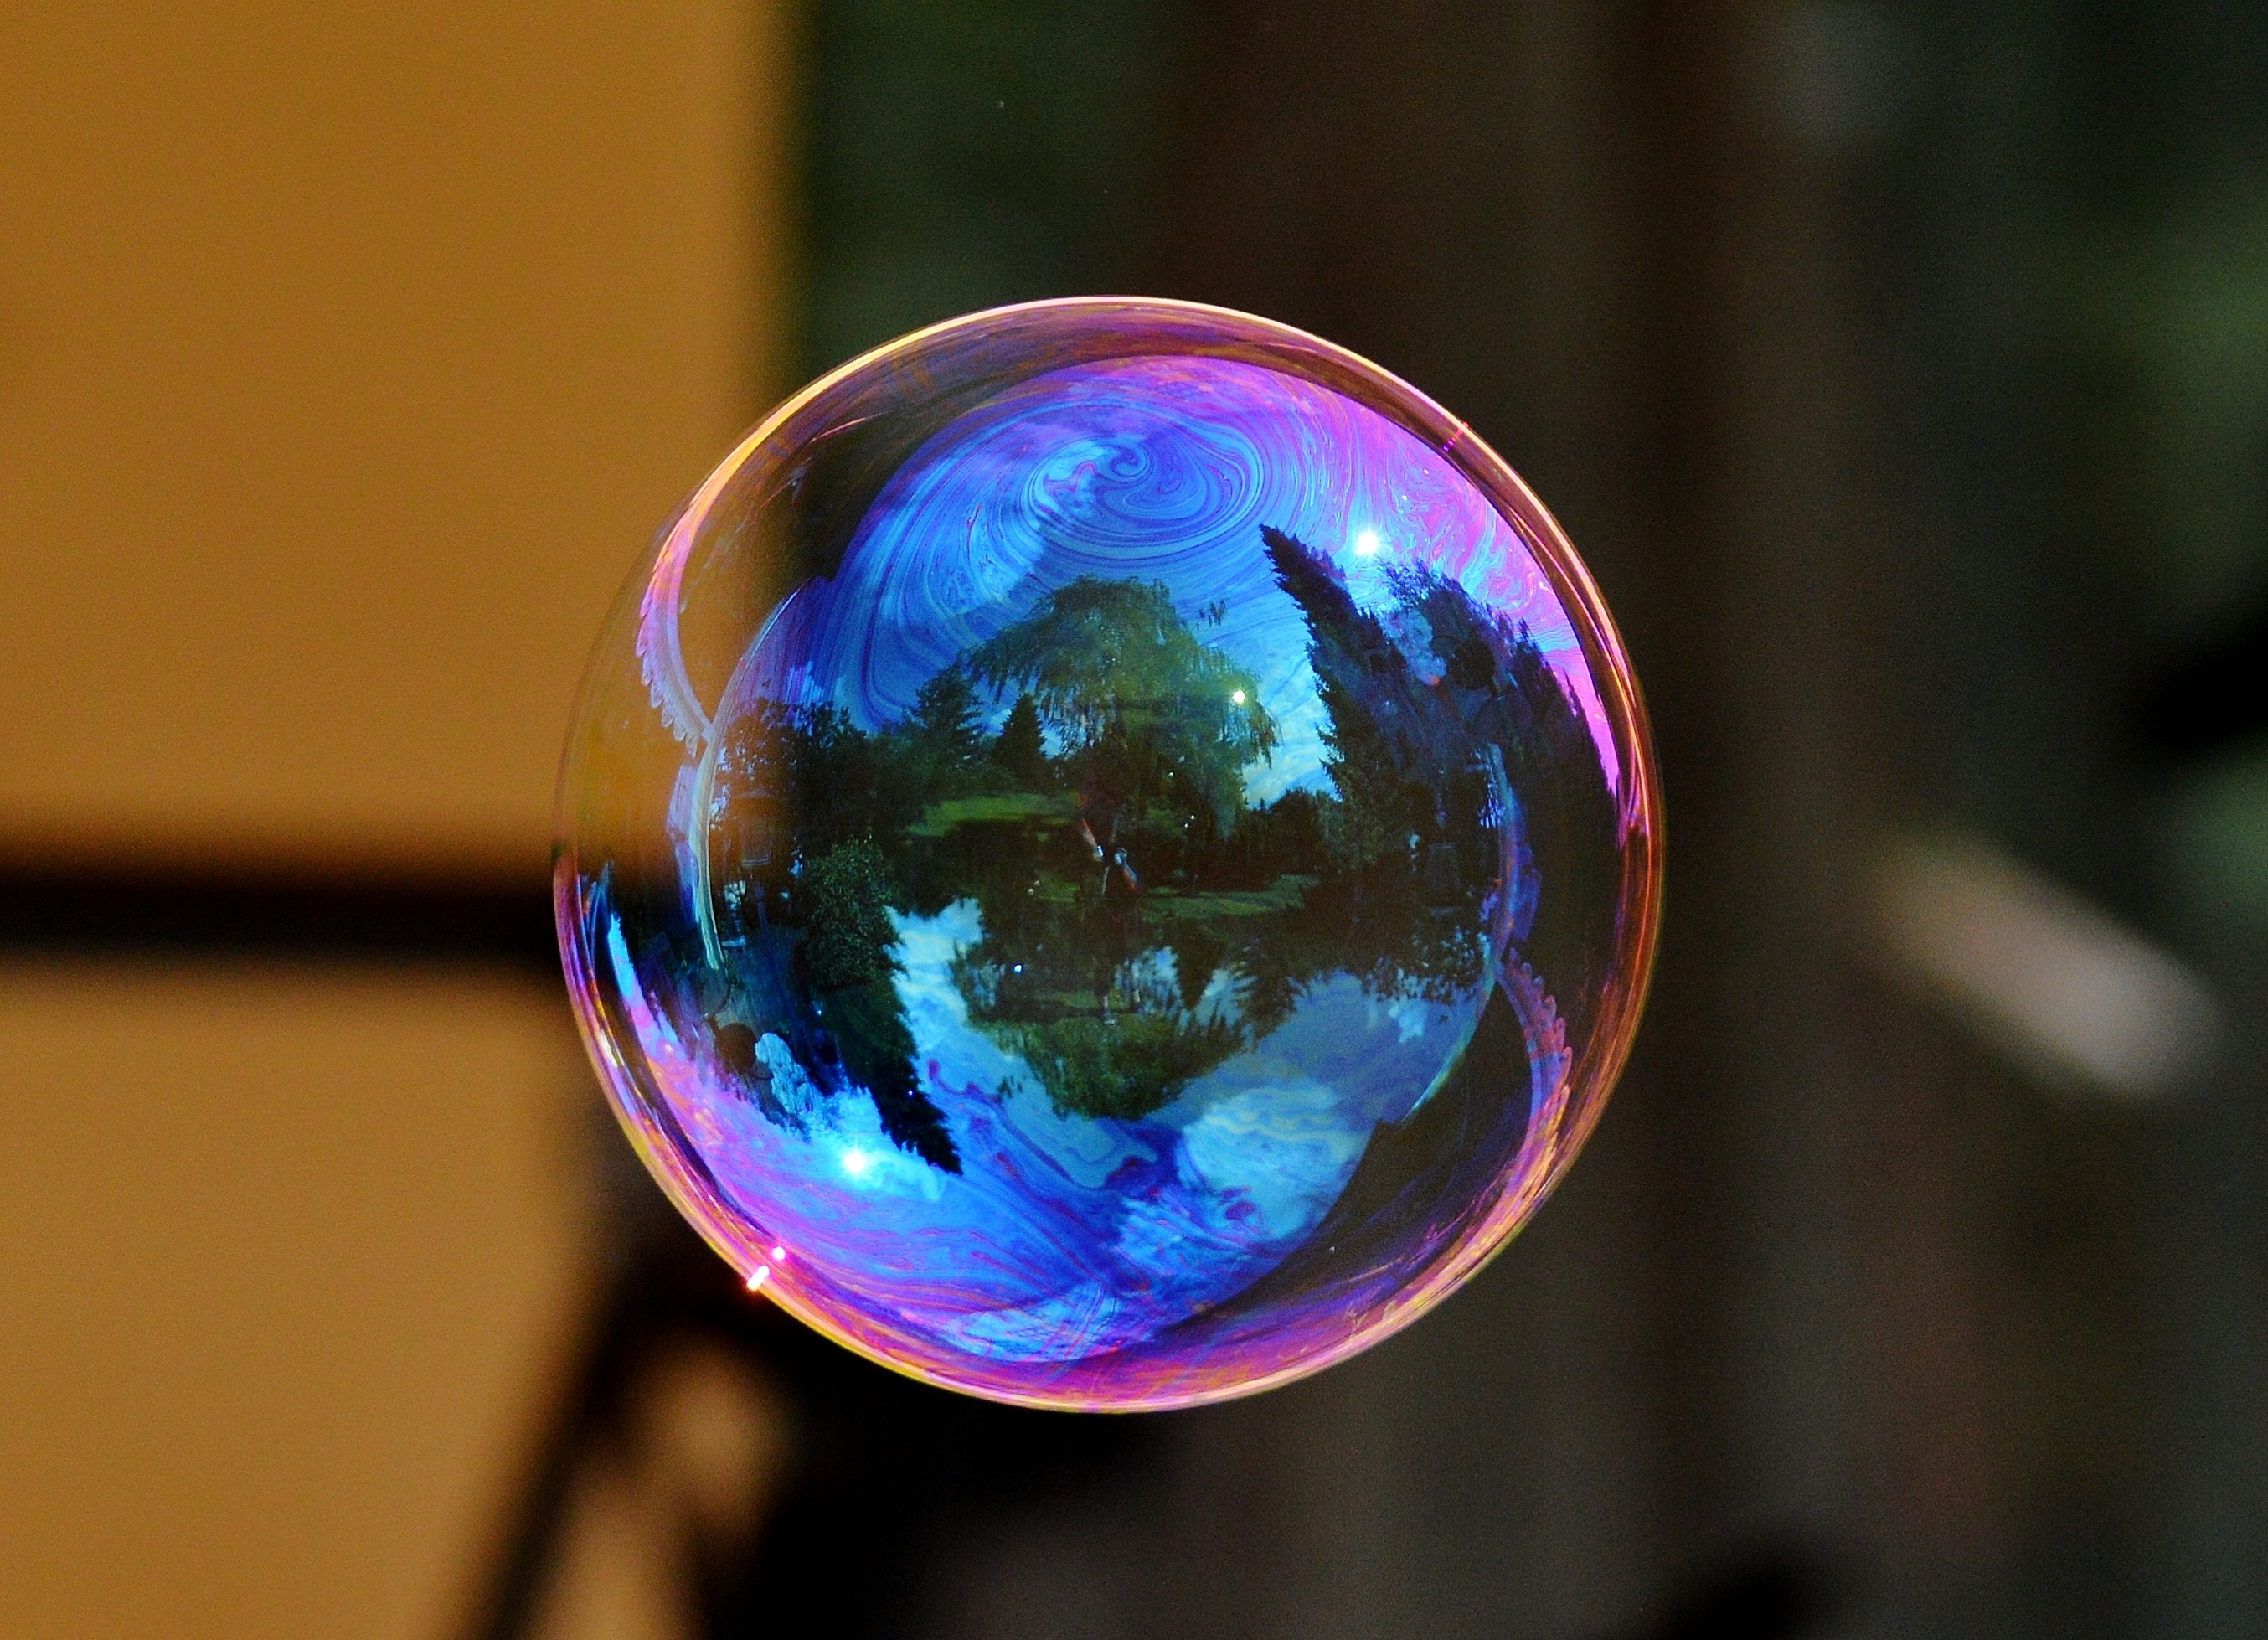
light, glass, reflection, color, blue, float, colorful, circle, close up, earth, ball, sphere, soap bubble, shape, mirroring, macro photography, make soap bubbles, soapy water, liquid bubble